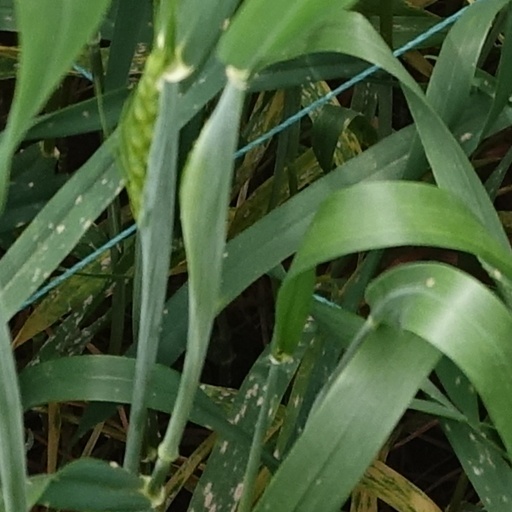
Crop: wheat